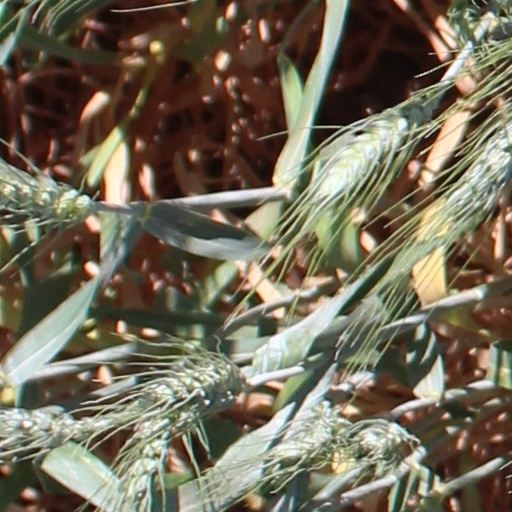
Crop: wheat